Scheduled monuments in Argyll and Bute

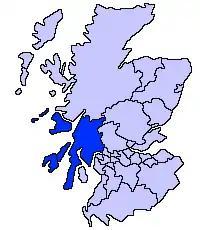
Argyll and Bute shown within Scotland

A scheduled monument in Scotland is a nationally important archaeological site or monument which is given legal protection by being placed on a list (or "schedule") maintained by Historic Environment Scotland. The aim of scheduling is to preserve the country's most significant sites and monuments as far as possible in the form in which they have been inherited.